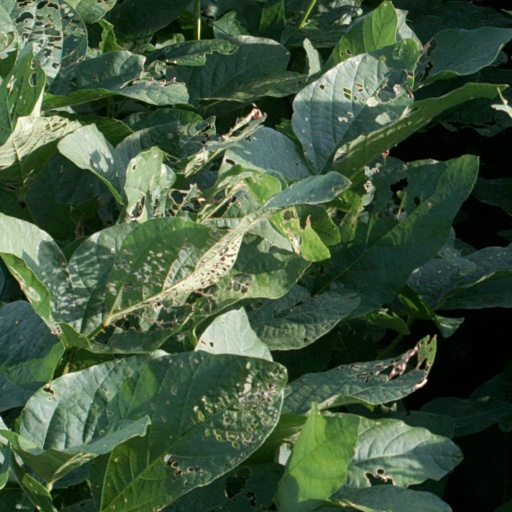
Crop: soybean